Bristol Cathedral

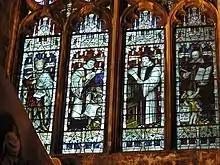
Stained glass window by Charles Eamer Kempe

In vaulting a roof space using stone ribs and panels of infill, the bearing ribs all spring from columns along the walls. There is commonly a rib called the ridge rib which runs along the apex of the vault. There may be intermediate or tierceron ribs, which have their origin at the columns. In Decorated Gothic there are occasionally short lierne ribs connecting the bearing and tierceron ribs at angles, forming stellar patterns. This is the feature that appears at Bristol, at a very early date, and quite unlike the way that lierne ribs are used elsewhere. In this case, there is no ridge rib, and the lierne ribs are arranged to enclose a series of panels that extend the whole way along the centre of the choir roof, interacting with the large east window by reflecting the light from the smoothly arching surfaces. From the nave can be seen the intricate tracery of the east window echoed in the rich lierne pattern of the tower vault, which is scarcely higher than the choir, and therefore clearly visible. The two aisles of the choir both also have vaults of unique character, with open transverse arches and ribs above the stone bridges.